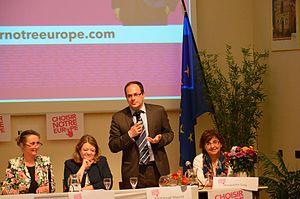
Photo des candidats PS du Grand-Ouest. Meeting des Ruralies (Deux-Sèvres), campagne des élections européennes 2014. Français